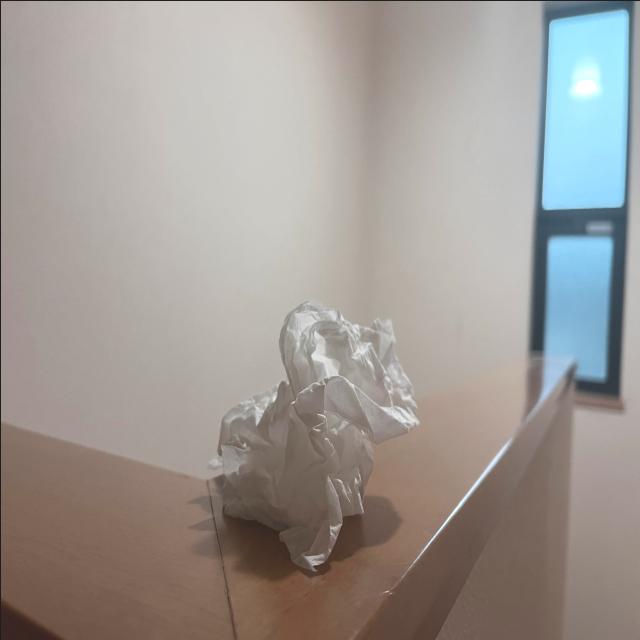
Label: tissues